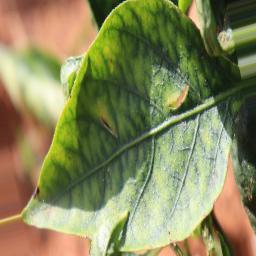
Label: nutritional